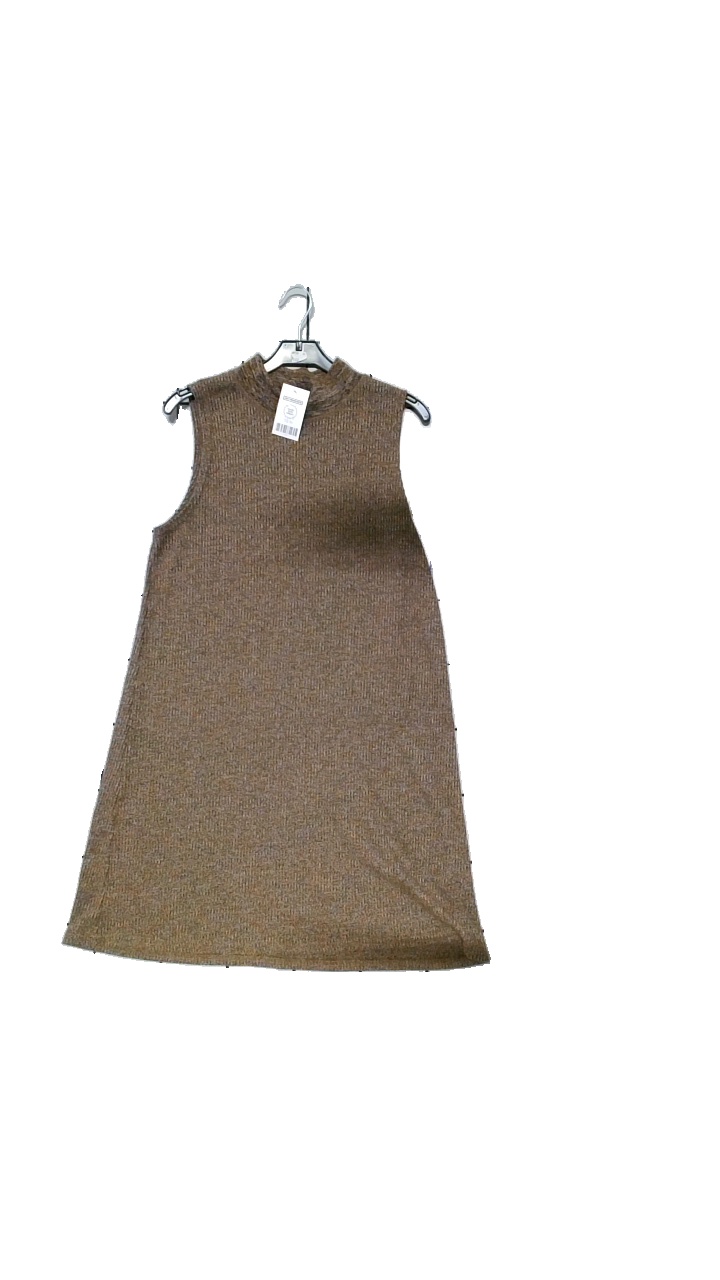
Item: Dress (Ladies)
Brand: Monki
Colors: Multicolor, Brown, Orange, Purple
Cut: Long, Loose
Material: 52% polyester, 48% viscose
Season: All
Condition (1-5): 4
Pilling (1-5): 4
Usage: Reuse
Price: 50-100